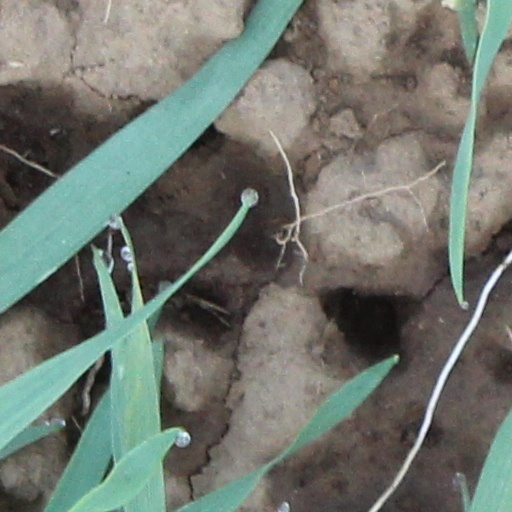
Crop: wheat